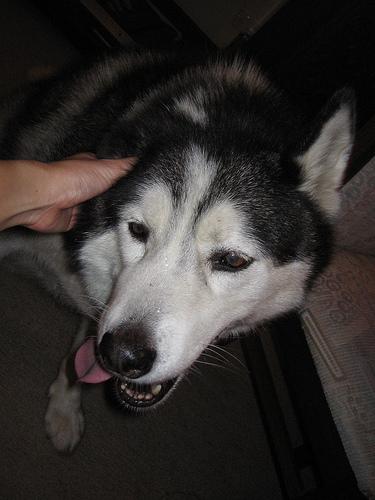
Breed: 1160-n000003-Siberian_husky